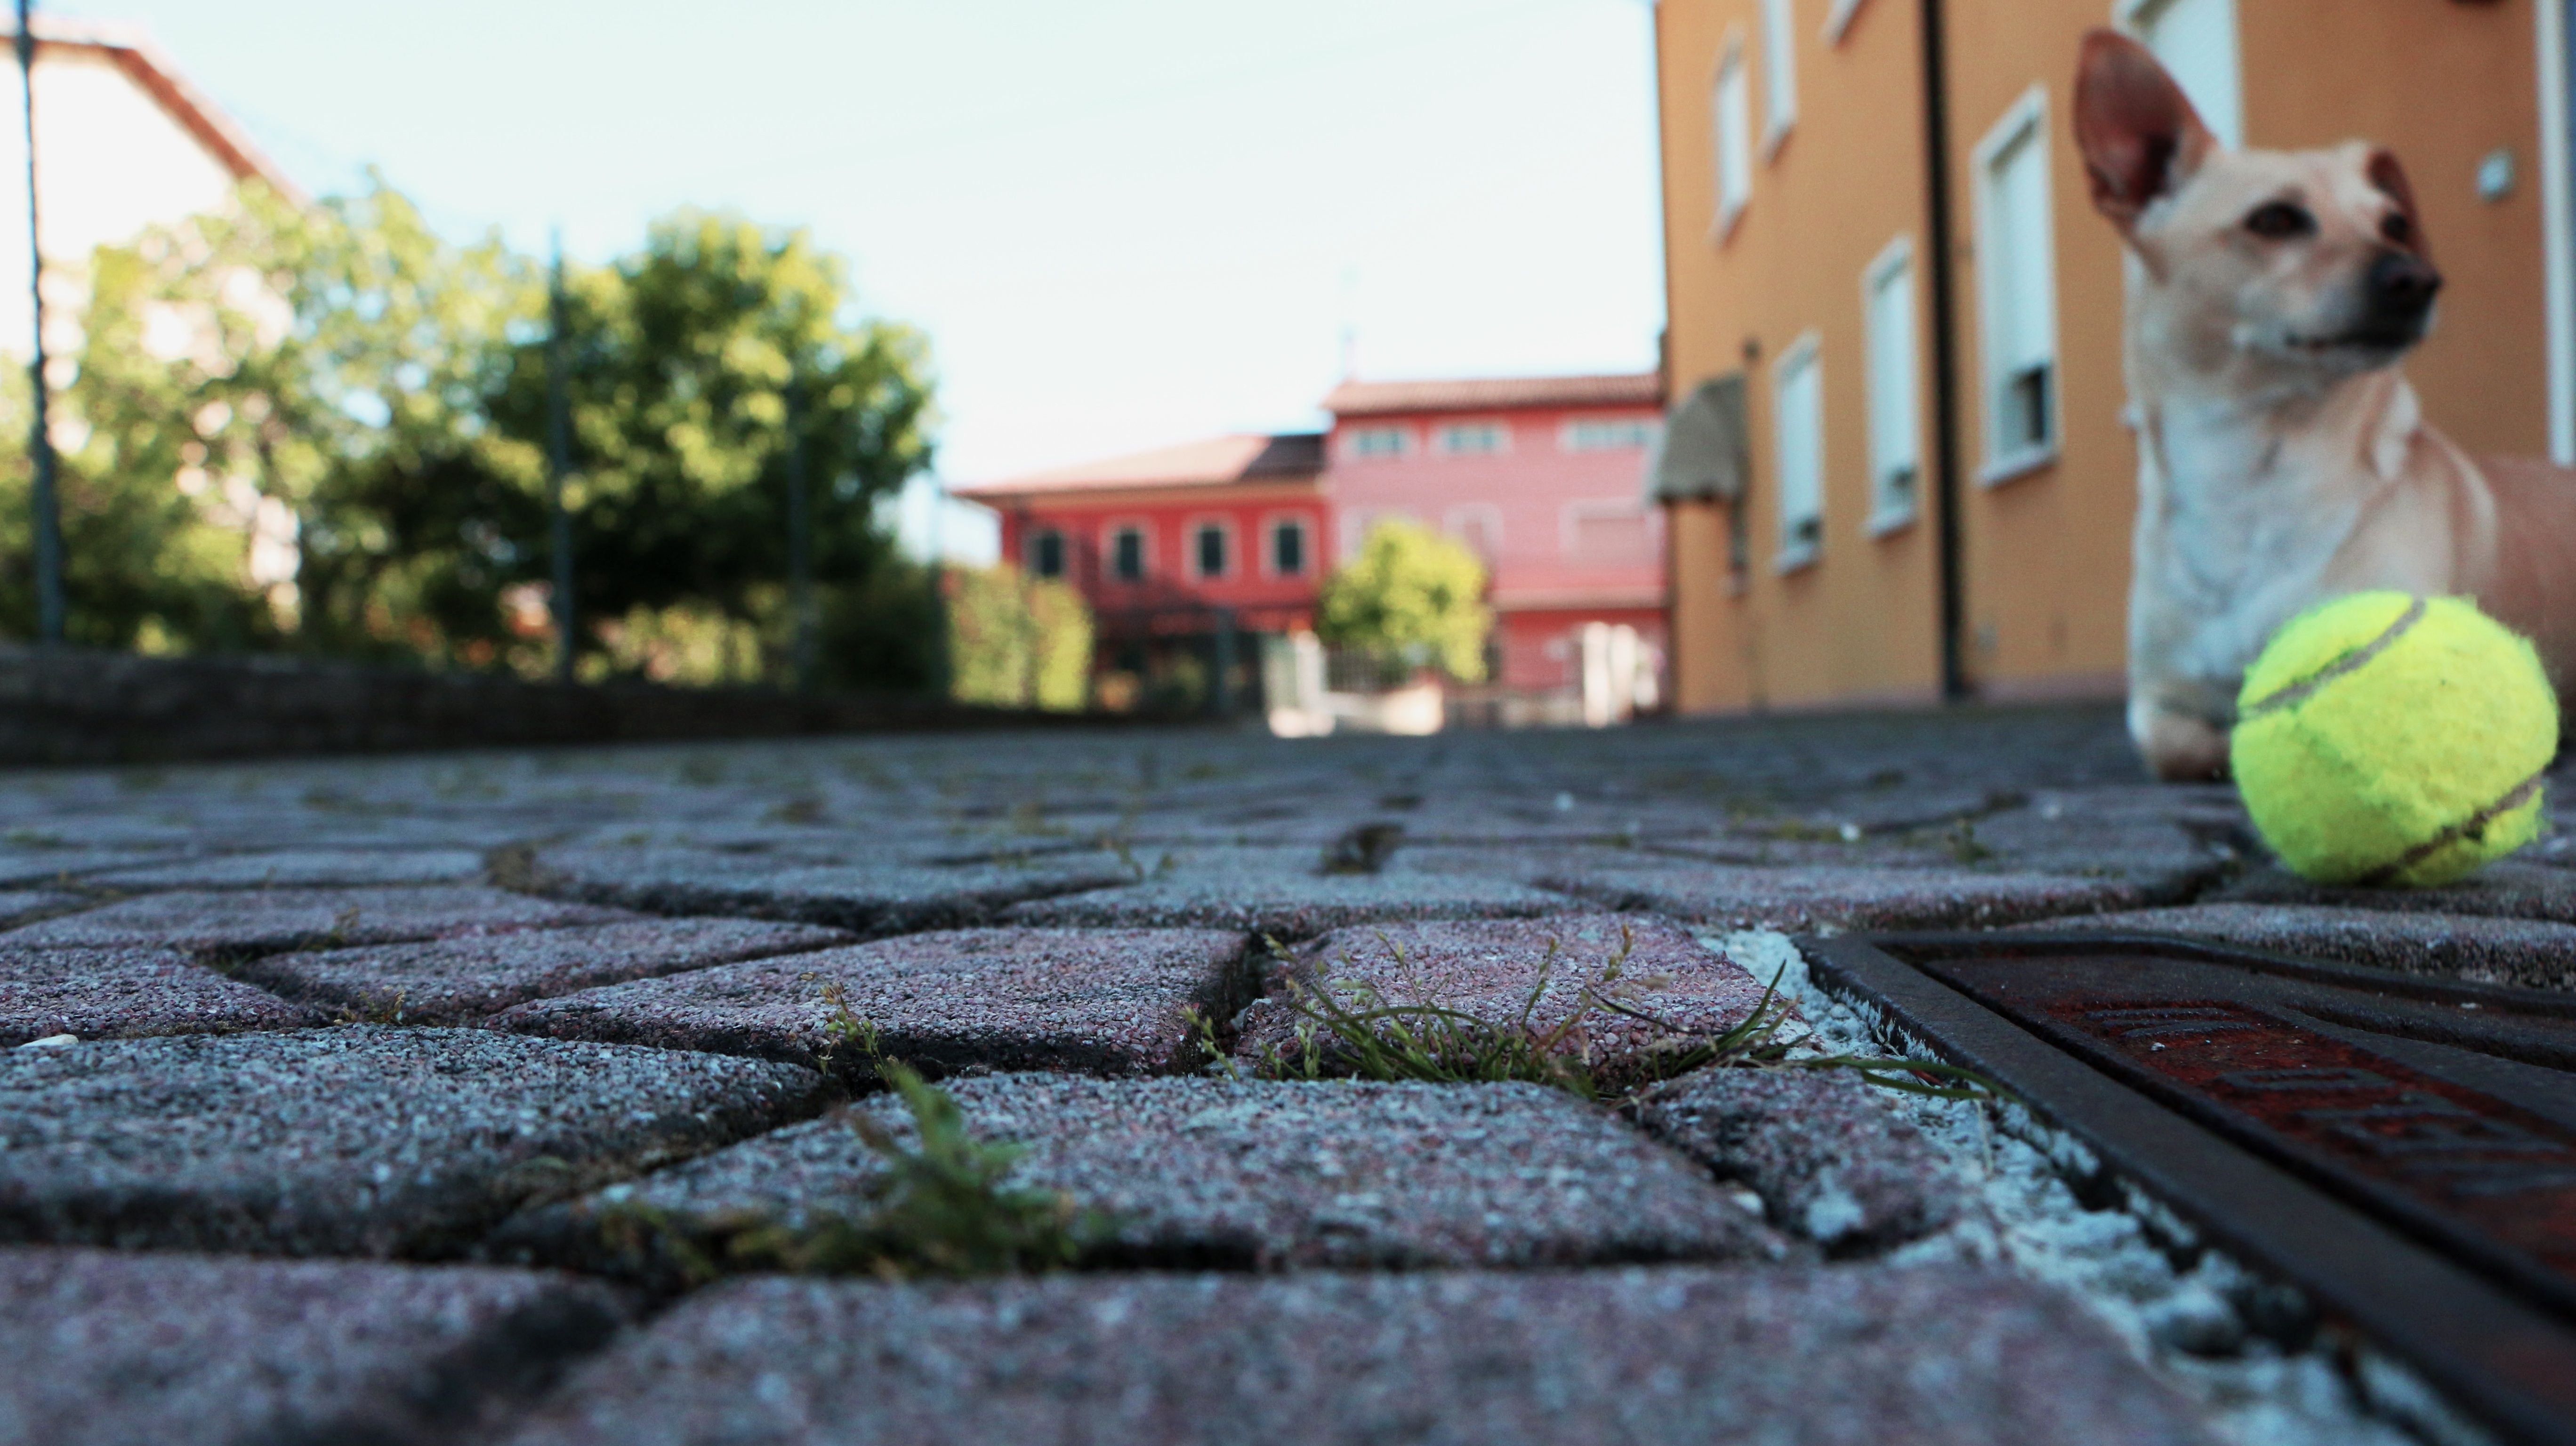
track, road, street, asphalt, color, road surface